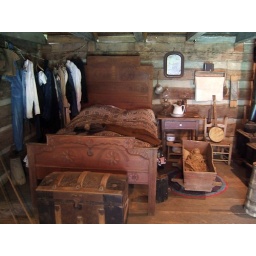
A rope serves as a clothes closet in the McClung house at the Museum of Appalachia.